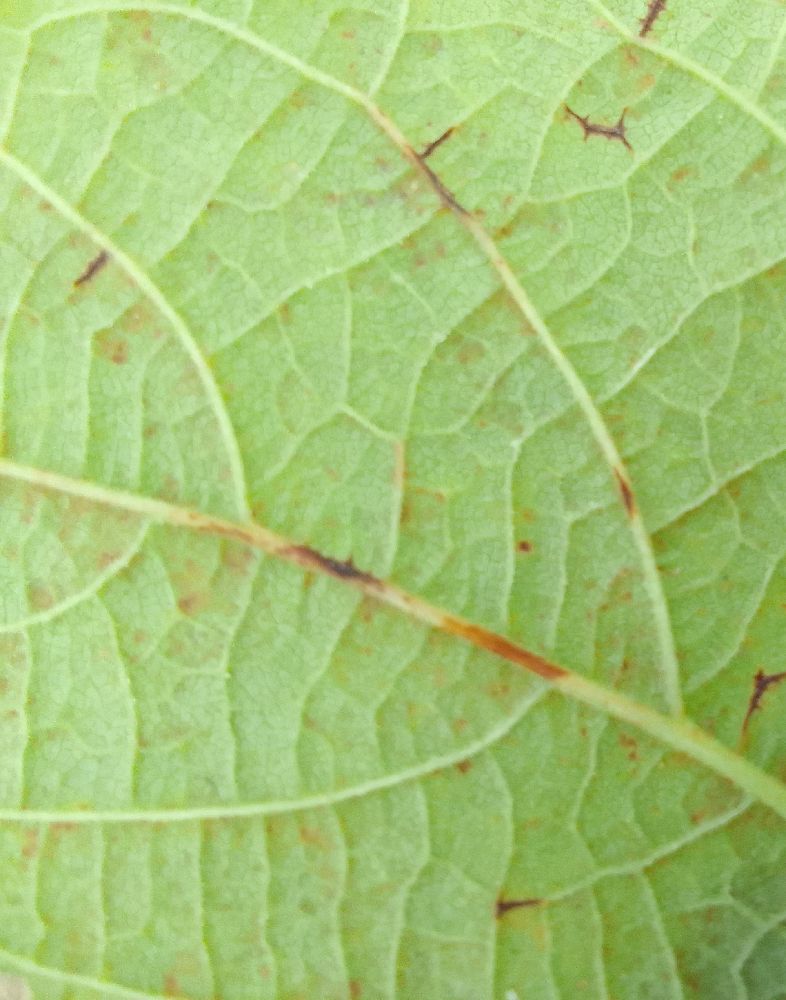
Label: anthracnose